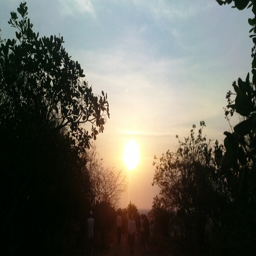
a city to witness a sunset